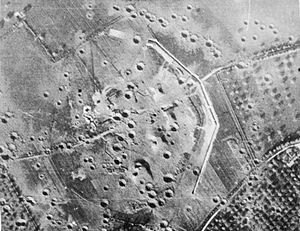
Operation Tonga / Slaget / 3. faldskærmsbrigade
Luftfoto af kanonbatteriet ved Merville (3 km øst for Ouistreham), der bestod af fire mellemstore kasematter, efter luftbombardement, ca. maj 1944.
Operation Tonga var kodenavnet på den luftbårne operation, som blev gennemført af den britiske 6. luftbårne division mellem den 5. og 7. juni 1944 som led i Operation Overlord under 2. Verdenskrig. Faldskærmstropperne og de luftbårne tropper blev landsat på den østlige flanke af invasionsområdet nord for byen Caen og havde en række opgaver. Divisionen skulle erobre to strategisk vigtige broer over Caen-kanalen og Orne-floden, som skulle bruges af allierede landstyrker til fremrykning, når landsætningerne fra havet var gennemført, ødelægge en række andre broer, så de ikke kunne bruges af tyskerne og sikre vigtige landsbyer. Divisionen havde også fået til opgave at angribe og ødelægge kanonbatteriet ved Merville, et kystbatteri, som de allierede efterretningstjenester mente rummede en række svære kanoner, som kunne beskyde Sword Beach og muligvis tilføje de allierede tropper svære tab. Efter at have nået disse mål, skulle divisionen derefter etablere og sikre at brohoved omkring de erobrede broer, indtil den fik forbindelse med de fremrykkende allierede landstyrker.